Paramore

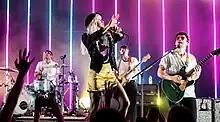
Paramore at the Royal Albert Hall in London, June 2017

On January 19, 2016, Williams announced that the band was in the process of writing their fifth album. On June 8, 2016, the band posted a short video of themselves in the studio to their social media. This was preceded by a number of images which all included both former drummer Zac Farro and producer Justin Meldal-Johnsen, leading fans and various media outlets to speculate the return of Farro. On June 17, Farro was featured yet again in a picture uploaded to social media, this time behind a drum set, confirming that he would be recording drums for the album, though he later clarified that he was only recording drums for the album and that he had not rejoined the band as a full member. Despite this, on February 2, 2017, the band announced that Farro would return as the official drummer of the band.